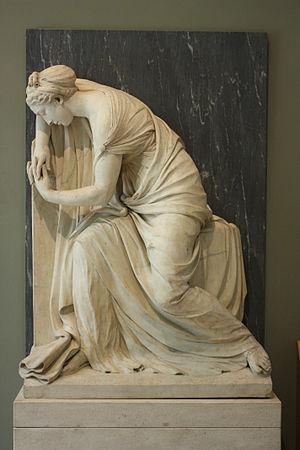
Louis-Claude Vassé, né à Paris en 1717, et mort dans cette même ville le 30 novembre 1772, est un sculpteur et dessinateur français.